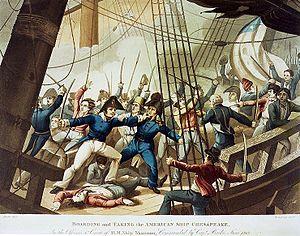
1ᵉʳ juin, guerre de 1812, combat de la Shannon et de la Chesapeake : la Chesapeake, frégate américaine, est vaincue au large de Boston.
Cette page concerne des événements d'actualité qui se sont produits durant l'année 1813 du calendrier grégorien aux États-Unis.
La guerre anglo-américaine de 1812 a opposé les États-Unis à l'Empire britannique, entre juin 1812 et février 1815. Cette guerre est aussi connue sous les noms de guerre de 1812, de seconde guerre d’indépendance, voire plus rarement de guerre américano-britannique ou encore de guerre canado-américaine car il s'agit d'une invasion du Dominion du Canada par les États-Unis. L’appellation de « guerre de 1812 » peut parfois conduire à une confusion dans la mesure où la guerre d’invasion de la Russie par Napoléon Iᵉʳ, la campagne de Russie, a eu lieu la même année.
Le combat de la Shannon et de la Chesapeake, parfois appelé bataille de Boston Harbour, est une bataille navale livrée le 1ᵉʳ juin 1813, au large de Boston, pendant la guerre anglo-américaine de 1812. Durant ce bref affrontement, plus de 80 hommes sont tués. Il s'agit du seul affrontement de la guerre entre deux frégates de même taille.